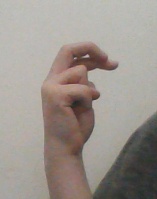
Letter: zay